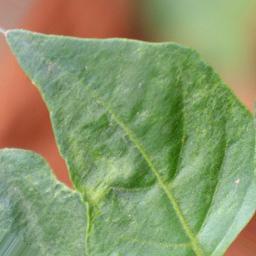
Label: healthy